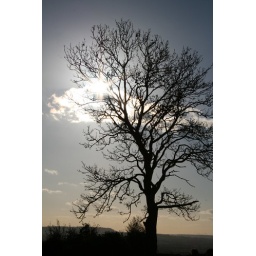
bare tree in autumn